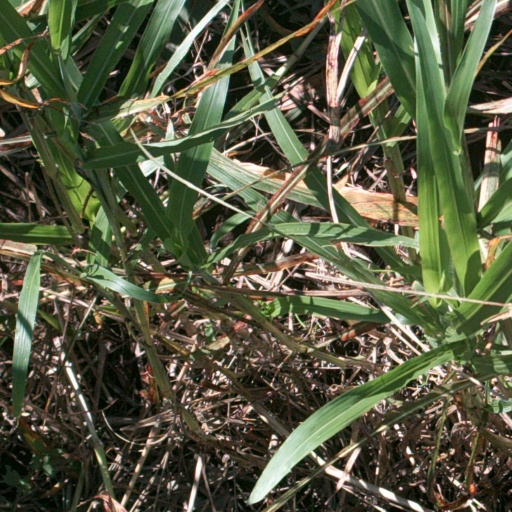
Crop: sorghum